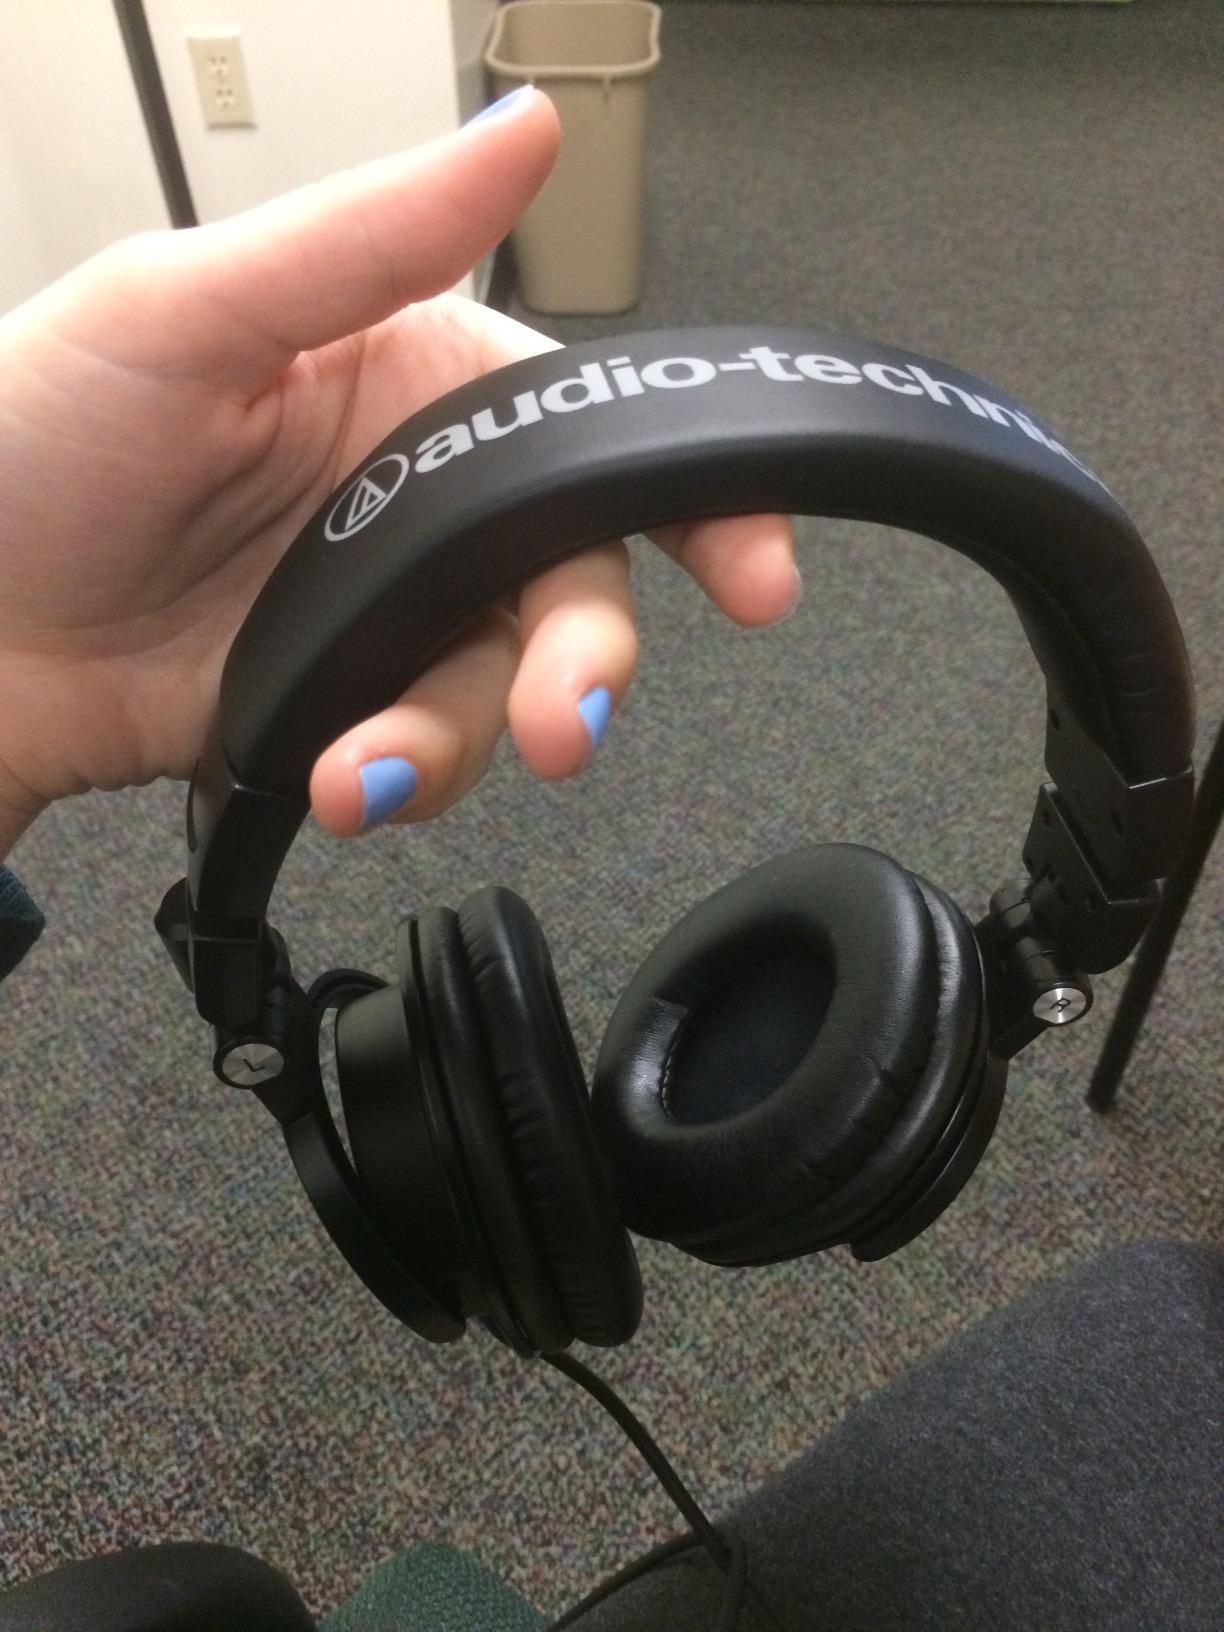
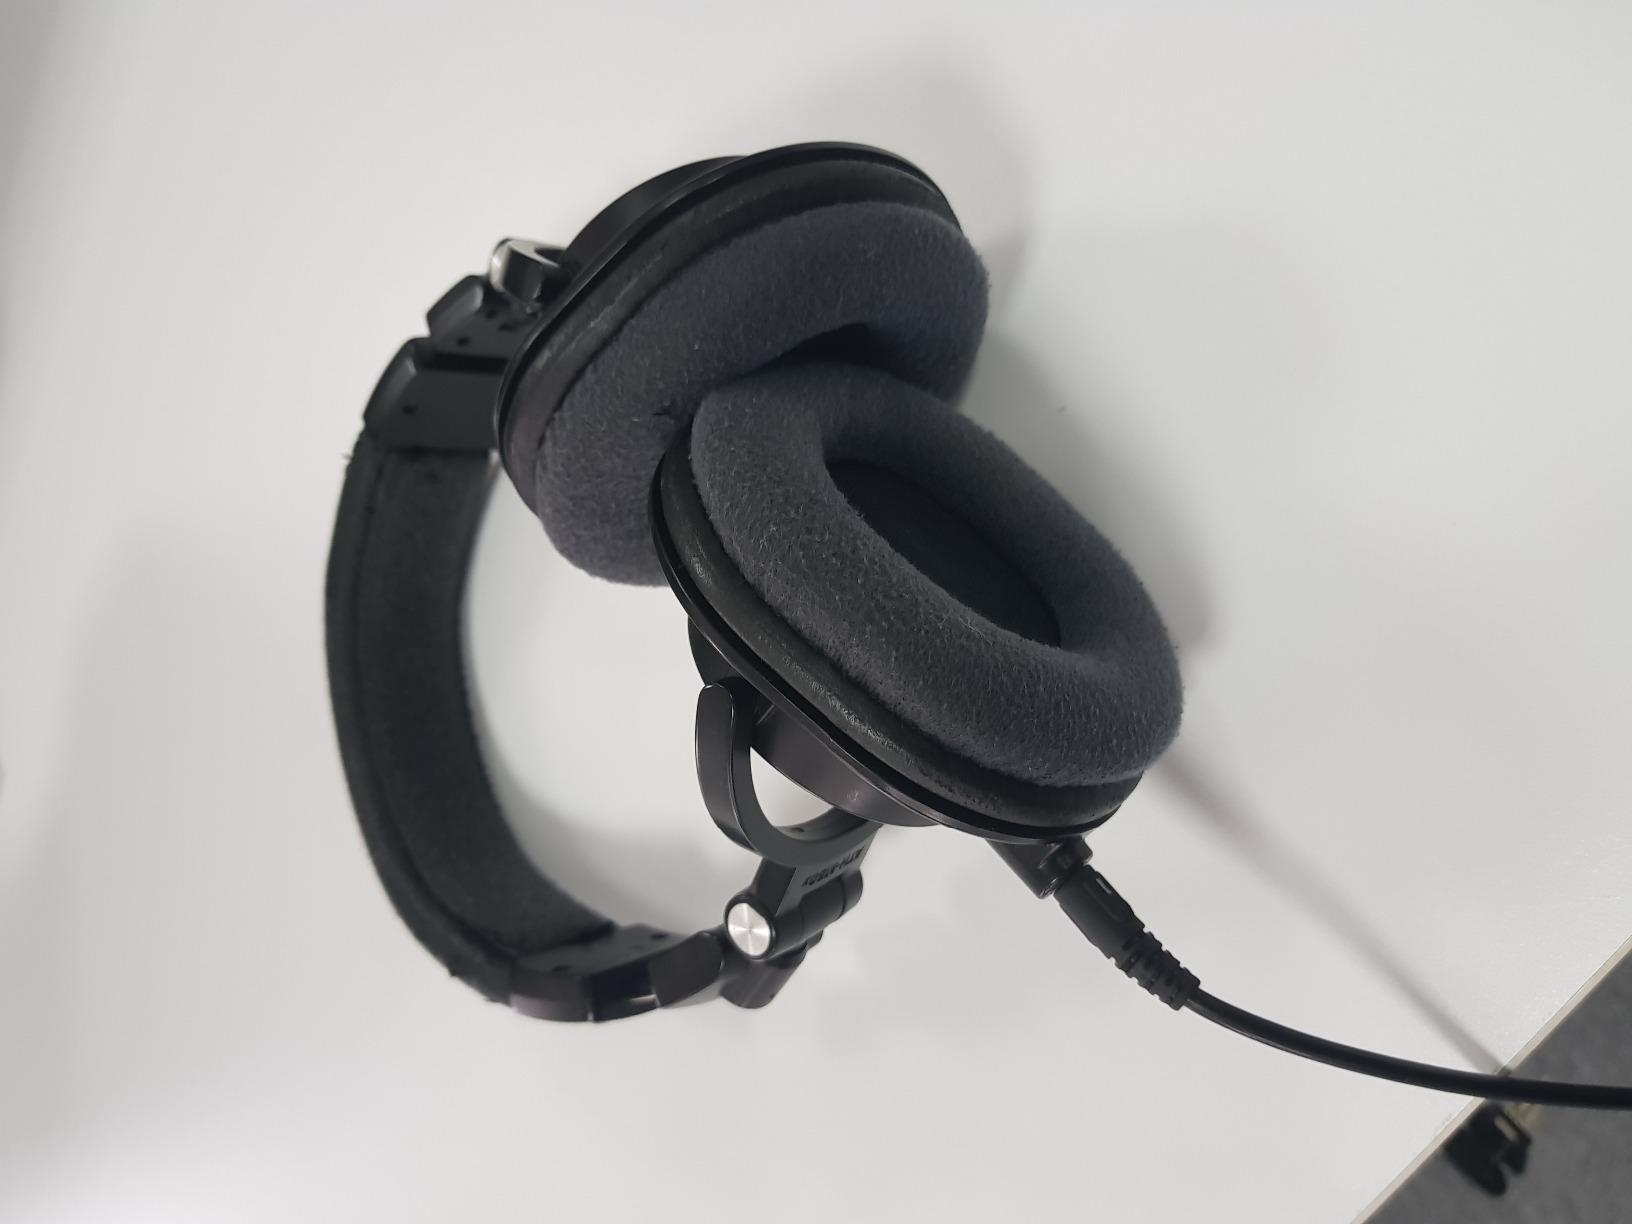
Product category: headphones
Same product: yes